Kapingamarangi

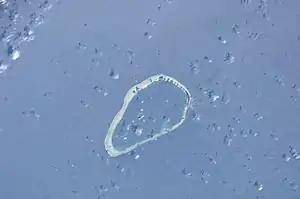
ISS Image of Kapingamarangi

During the dispute for the Carolines between Germany and Spain in 1885, arbitrated by Pope Leo XIII, the sovereignty of Spain over the Caroline and Palau islands as part of the Spanish East Indies was analyzed by a commission of cardinals and confirmed by an agreement signed on 17 December. Its Article 2 specifies the limits of Spanish sovereignty in South Micronesia, being formed by the Equator and 11°N Latitude and by 133° and 164° Longitude. In 1899, Spain sold the Marianas, Carolinas and Palaus to Germany after its defeat in 1898 in the Spanish–American War. However Emilio Pastor Santos, a researcher of the Spanish National Research Council, claimed in 1948 that there was historical basis, supported by the charts and maps of the time, to argue that Kapingamarangi and some other islands had never been considered part of the Carolines. Thus Kapingamarangi was not included in the description of the territory transferred to Germany, and therefore was not affected on the part of Spain to any cessation of transfer and theoretically Spain should have the only jurisdiction and right to this island.